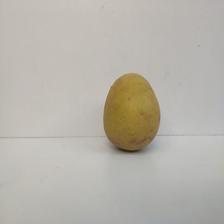
Size: Large